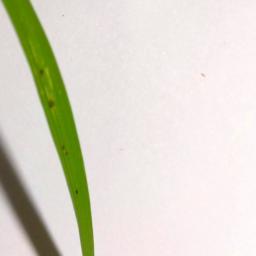
Label: Rice___Brown_Spot